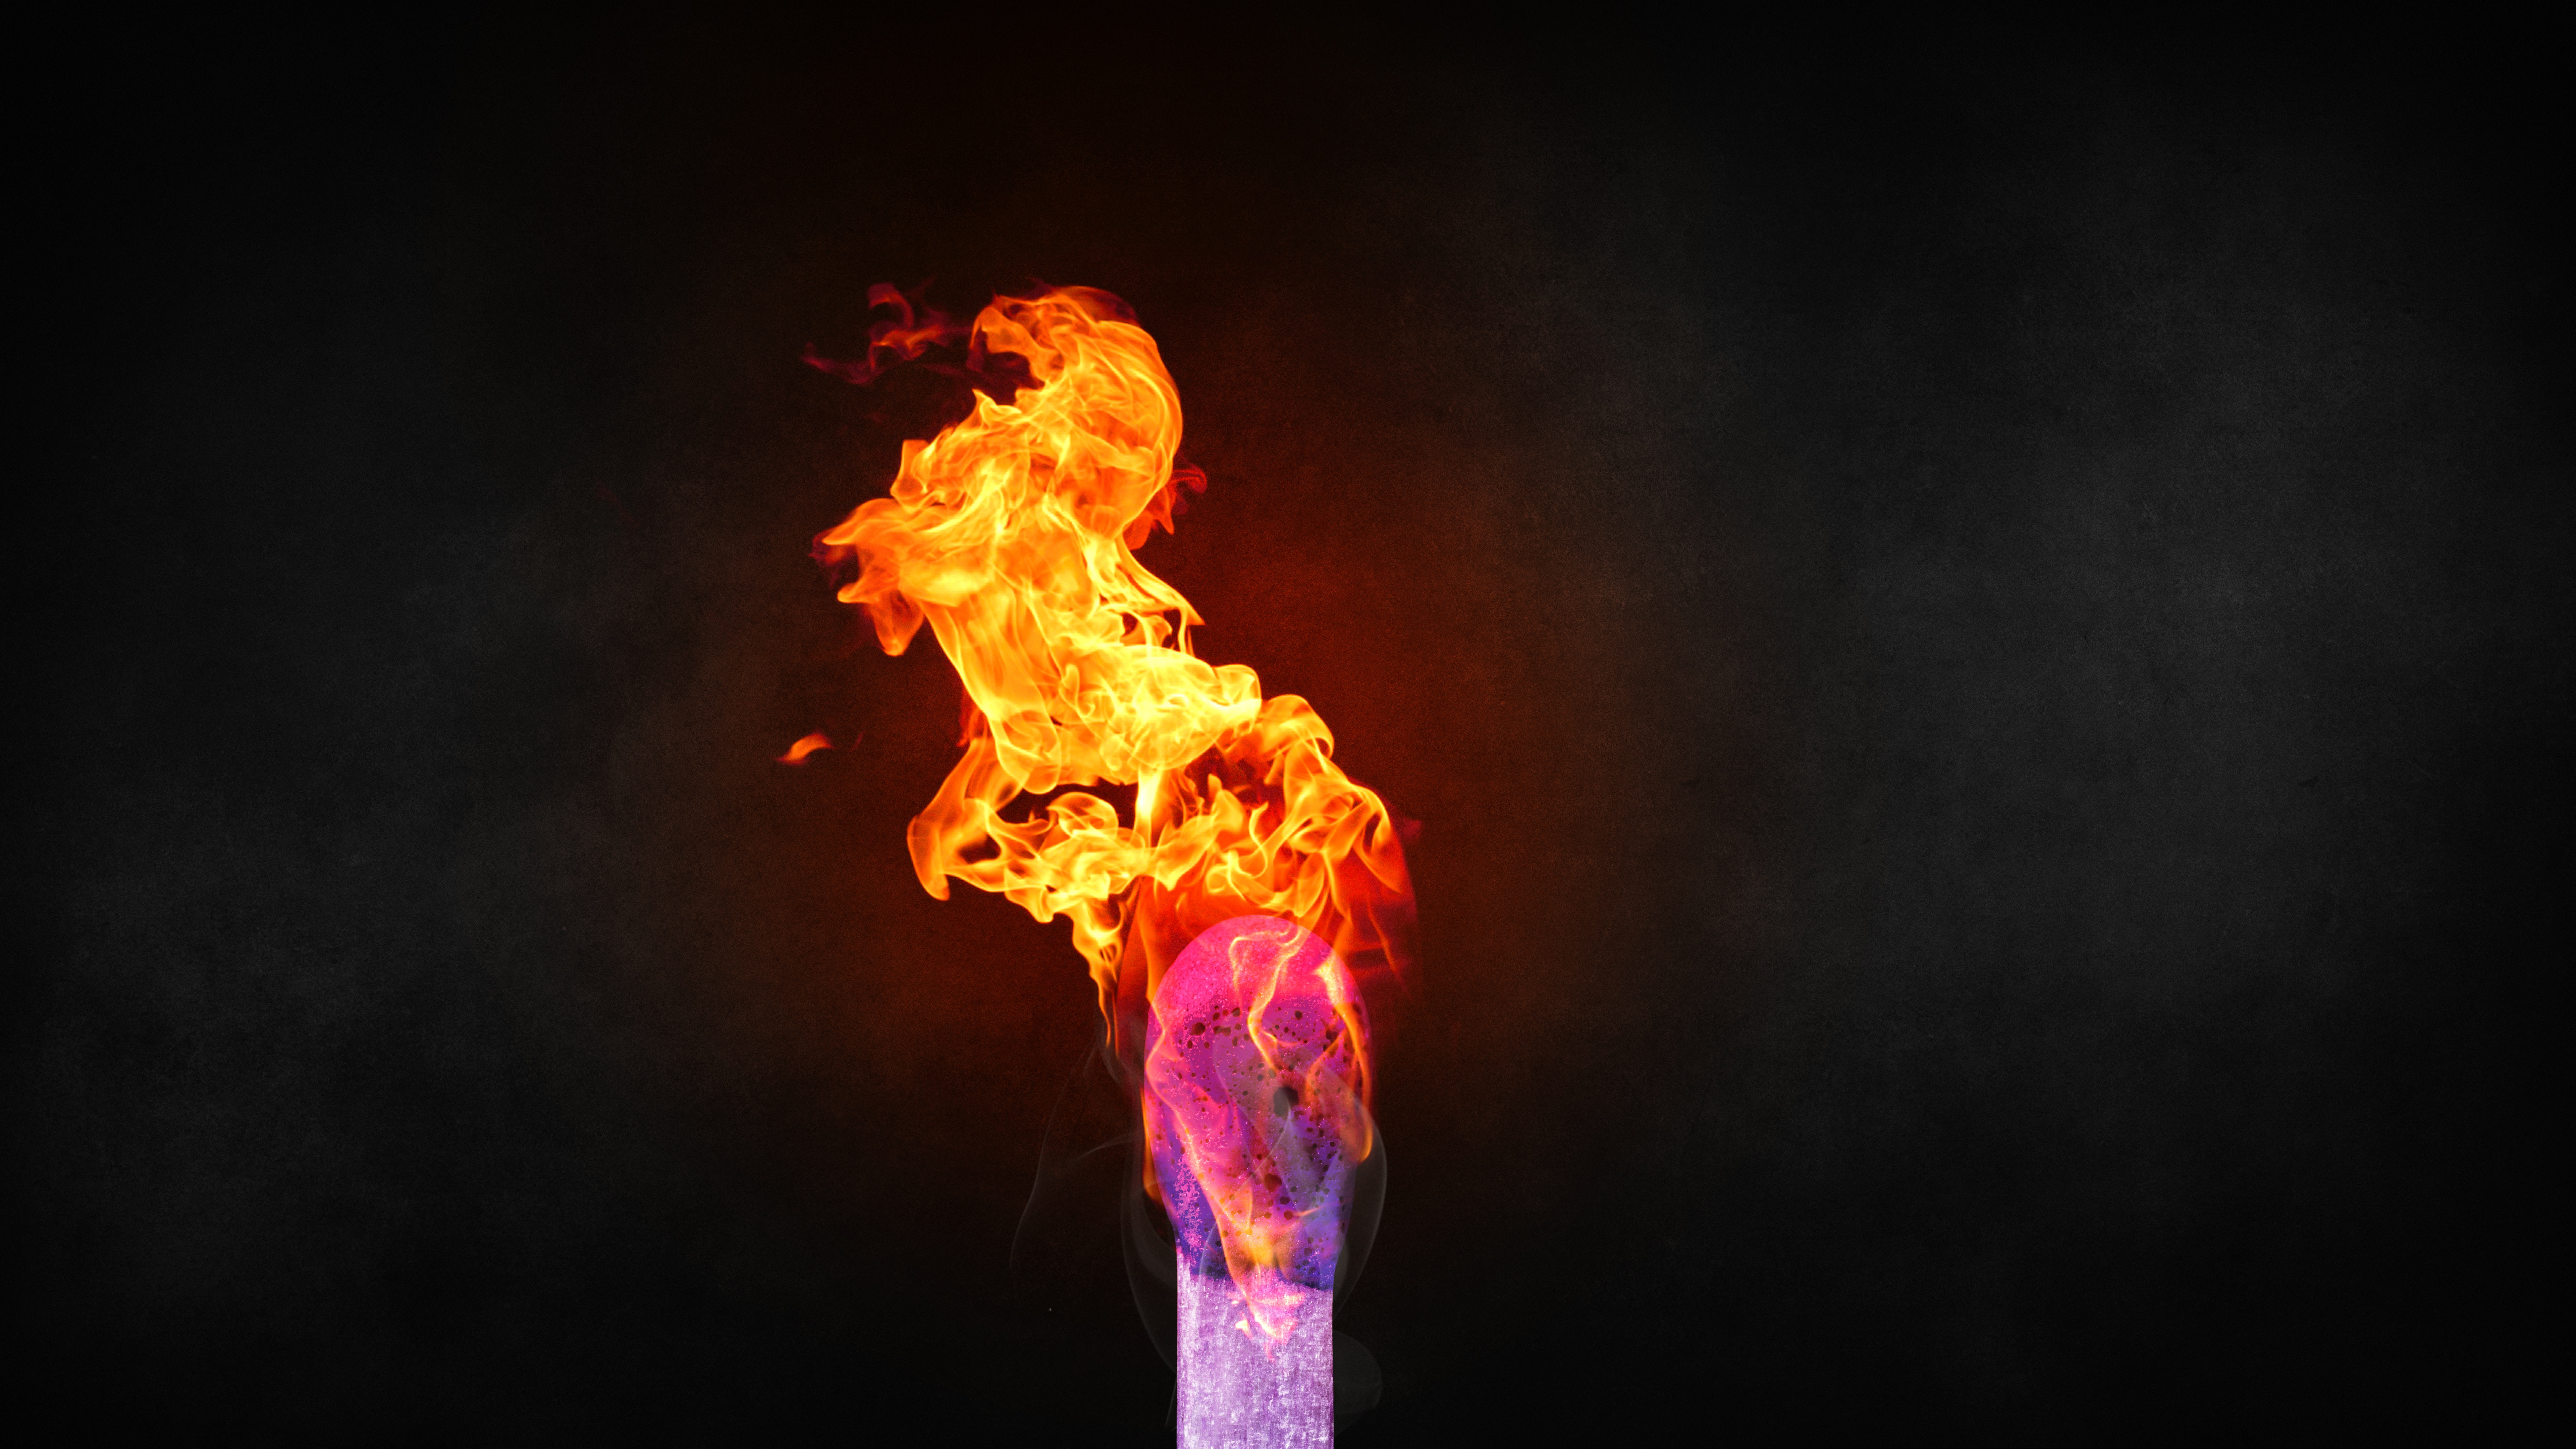
smoke, kindle, red, color, macro, flame, fire, black, close, heat, burn, lighter, hot, match, uhd, lights up, sticks, matches, sulfur, ignition, burns, macro photo, match head, geological phenomenon, 8 k